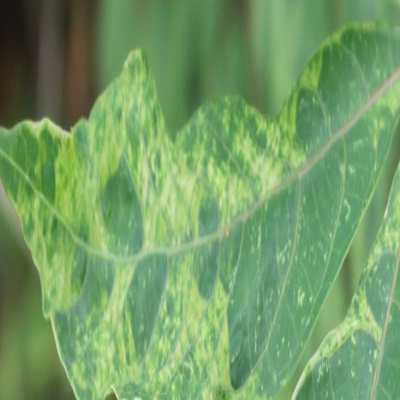
Crop: Cassava
Condition: mosaic